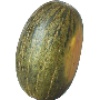
Label: Melon Piel de Sapo 1